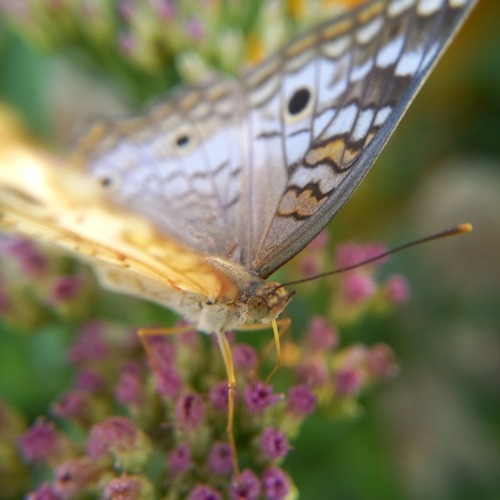
Scientific name: Anartia jatrophae
Common name: White peacock
Family: Nymphalidae
Order: Lepidoptera
Pollinator type: Primary pollinator
Habitat: Gardens, parks, and open areas
Geographic range: Southern United States to Argentina
Conservation status: Least Concern